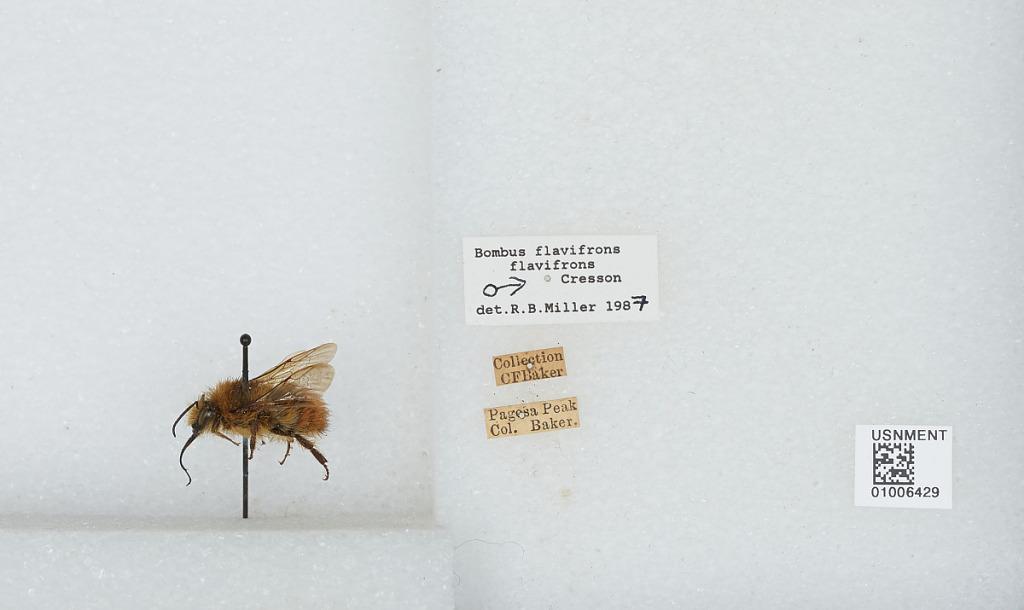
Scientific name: Bombus (Pyrobombus) flavifrons Cresson
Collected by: C. Baker
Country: United States
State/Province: Colorado
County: Mineral
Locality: Pagosa Peak
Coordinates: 37.4436, -107.067
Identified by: Miller, R. B.